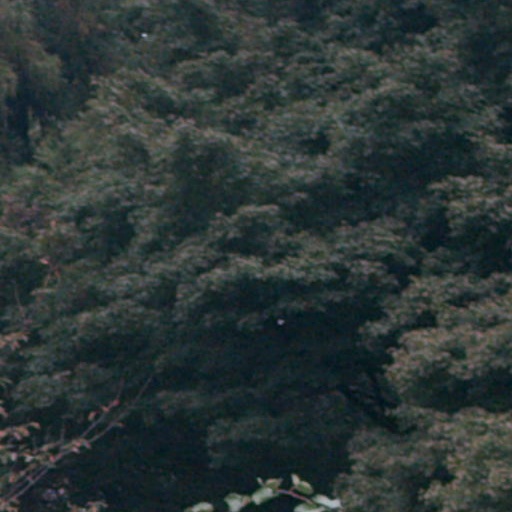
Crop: cassava